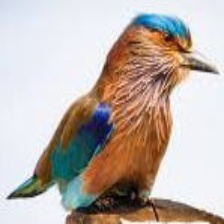
Species: INDIAN ROLLER
Scientific name: CORACIAS BENGHALENSIS